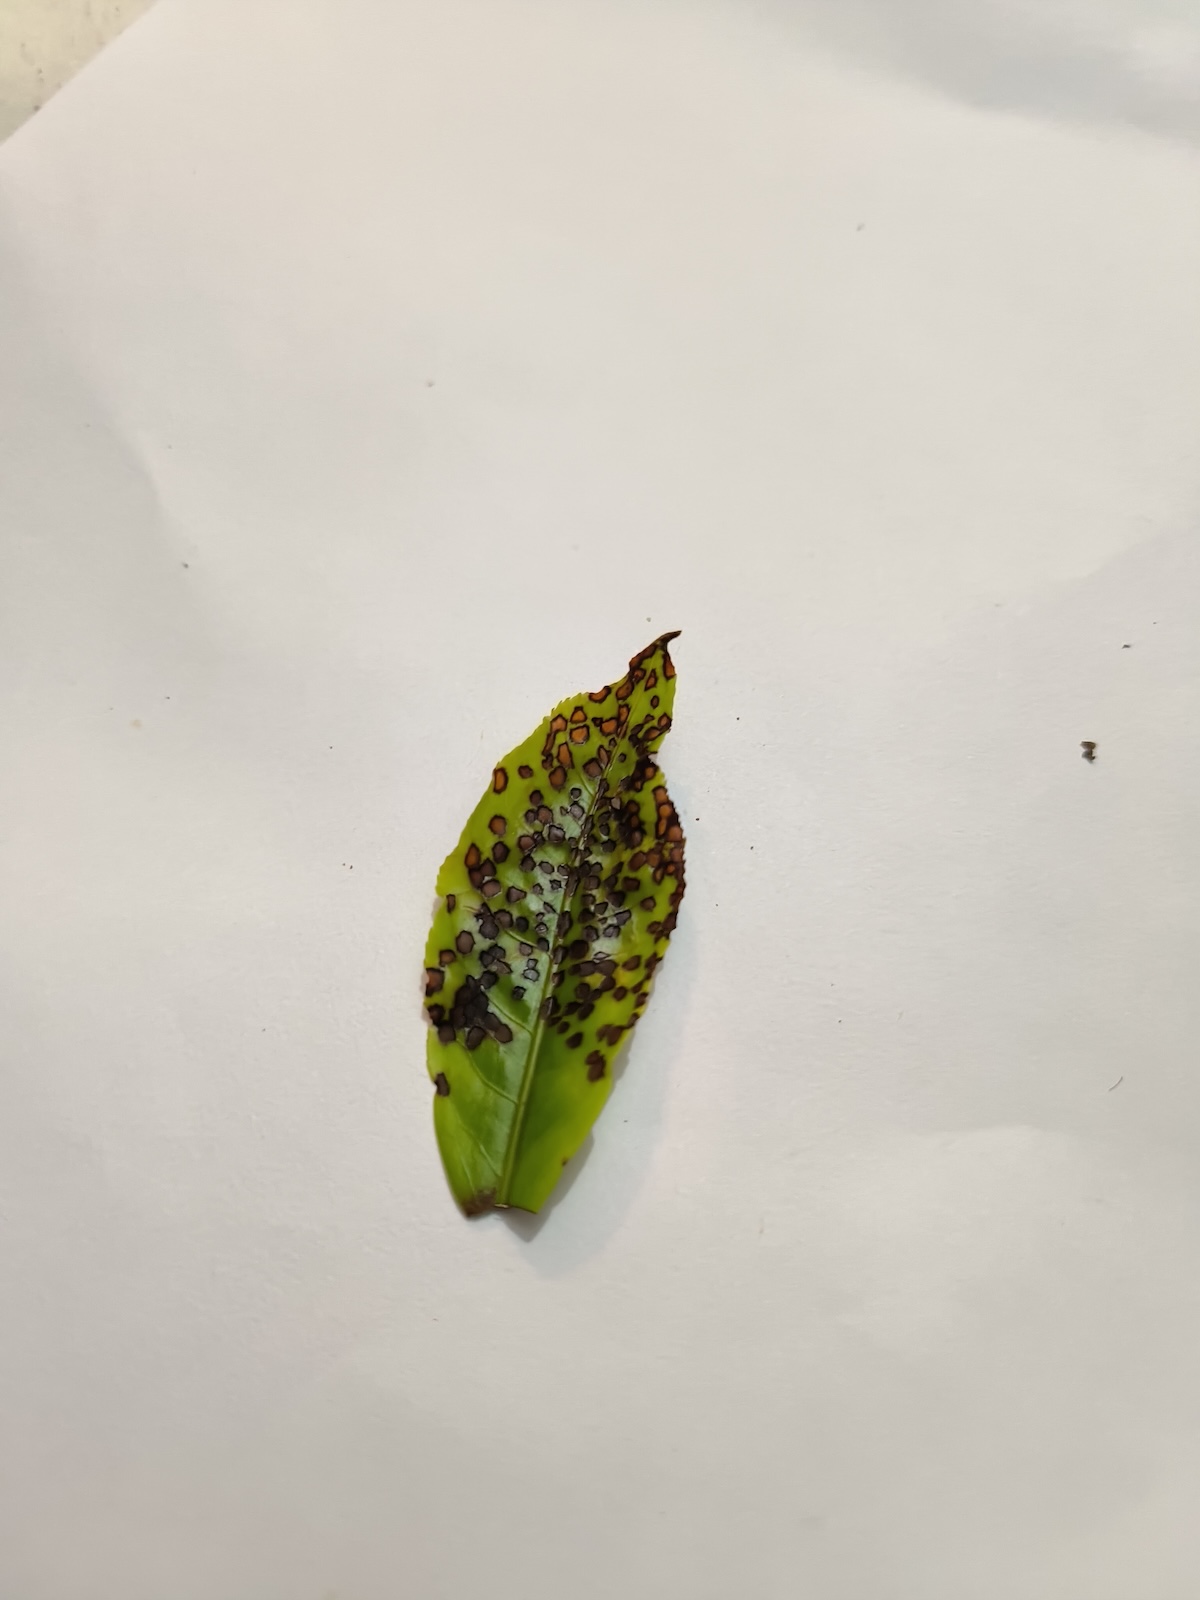
Label: Helopeltis